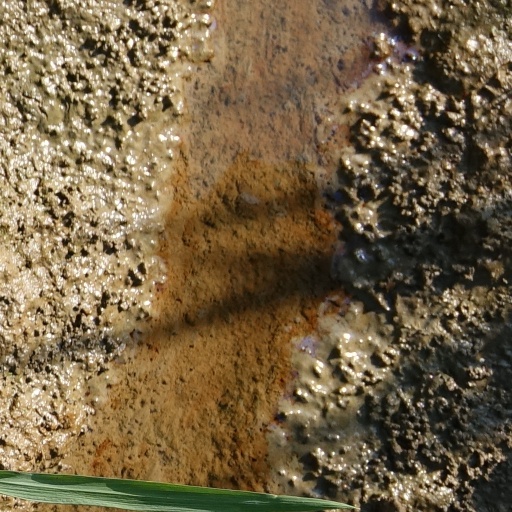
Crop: rice